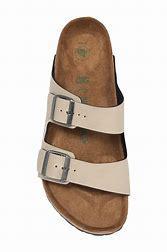
Brand: Birkenstock
Model: 100